Rachael Flatt

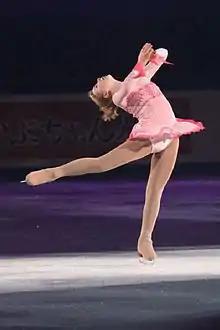
Flatt performs her "One Day I'll Fly Away" exhibition at the 2009 World Team Trophy.

"GP: Grand Prix; JGP: Junior Grand Prix"